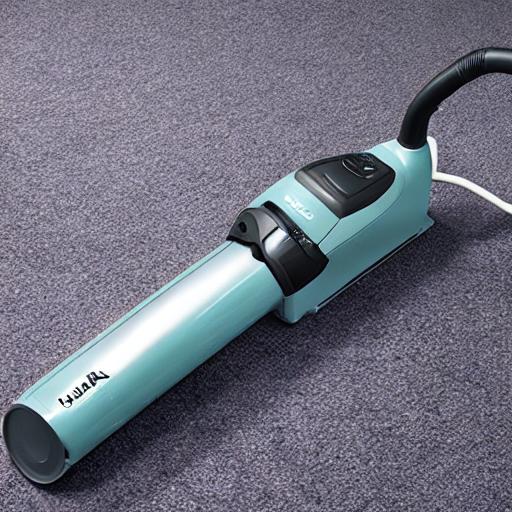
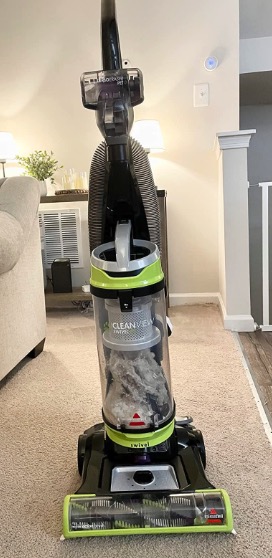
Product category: items_vacuum
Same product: no